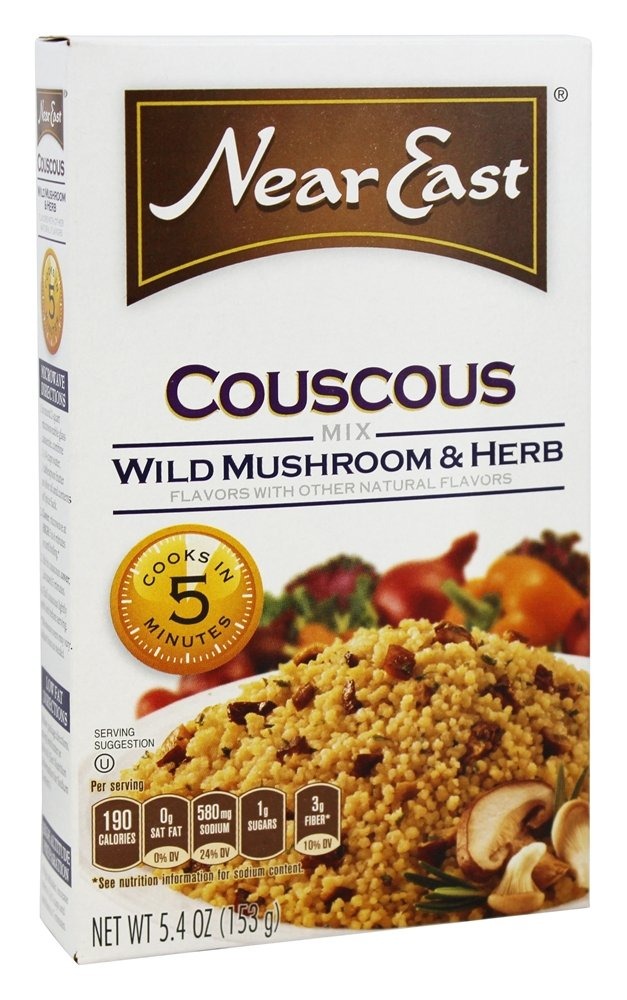
Item Name: Near East - Couscous Mix Wild Mushroom & Herb - 5.4 oz.
Bullet Point 1: In medium saucepan, combine 1-1/4 cups water and 1 tablespoon butter or olive oil and contents of Spice Sack.
Bullet Point 2: Bring to a boil; stir in couscous.
Bullet Point 3: Cover; remove from heat. Let stand 5 minutes.
Bullet Point 4: Fluff couscous lightly with fork before serving.
Bullet Point 5: In round 2-quart microwaveable glass casserole, combine 1-1/4 cups water, 1 tablespoon butter or olive oil and contents of Spice Sack.
Bullet Point 6: Cover, microwave at HIGH 5 to 6 minutes or until boiling.*
Bullet Point 7: Stir in couscous; cover; Let stand 5 minutes.
Bullet Point 8: Fluff couscous lightly with fork before serving.
Product Description: Couscous Wild Mushroom & Herb This flavorful dish is made from wild mushrooms, roasted garlic, onion and thyme with 100% semolina wheat couscous. Near East Wild Mushroom & Herb Couscous is Kosher Certified *OU*. var _prodName = $('h1').text().trim().toLowerCase(); var _trackBuyNow = function () { ga('send', 'event', 'products', 'click', $('h1').text().trim().toLowerCase()); } $('document').ready(function (e) { if ($('.buyPanelBtn').length) { $('.buyPanelBtn').on('click', function (e) { BV.pixel.trackConversion({ "type": "BuyOnline", // report title (ex. RequestAQuote) "label": "ProductId",// header (ex. ItemId) "value": $('#productID').val() // specific value (ex. 2414135) }); }); } if ($(".buyPanelBtn").length) { $(".buyPanelBtn").on("click", function (e) { var newBuyBtn = this; destini.init(newBuyBtn.dataset.destinicontainer); destini.loadWidget("", "", newBuyBtn.dataset.apo); TweenLite.to($('#buynow'), 0, { alpha: 0 }); $('#buynow').show(); $('body').css('overflow', 'hidden'); $('body').css('margin-right', _getScrollWidth() + "px"); $('.navbar-wrapper').css('width', 'calc(100% - ' + _getScrollWidth() + "px)"); $('html').css('overflow', 'hidden'); $('body').addClass('modal-open'); TweenLite.to($('#buynow'), 0, { alpha: 1 }); }); $('.modal-backdrop') .click(function (e) { TweenLite.to($('#buynow'), .75, { alpha: 0, ease: Power2.easeOut, onComplete: function () { $('html').css('overflow', ''); $('body').css('overflow', ''); $('.navbar-wrapper').css('width', ''); $('body').css('margin-right', ''); $('body').removeClass('modal-open'); $('html').css('overflow', ''); $('#buynow').hide(); } }); }); } _getScrollWidth = function () { return 0; var scrollDiv = document.createElement("div"); scrollDiv.className = "scrollbar-measure"; document.body.appendChild(scrollDiv); // Get the scrollbar width var scrollbarWidth = scrollDiv.offsetWidth - scrollDiv.clientWidth; // Delete the DIV document.body.removeChild(scrollDiv); return scrollbarWidth; }; }) WHERE TO BUY Explore Our Couscous Recipes Bring the flavors of the world to your dinner table when you serve our Couscous recipes View Our Recipes
Value: 5.4
Unit: Ounce

Price: 49.46